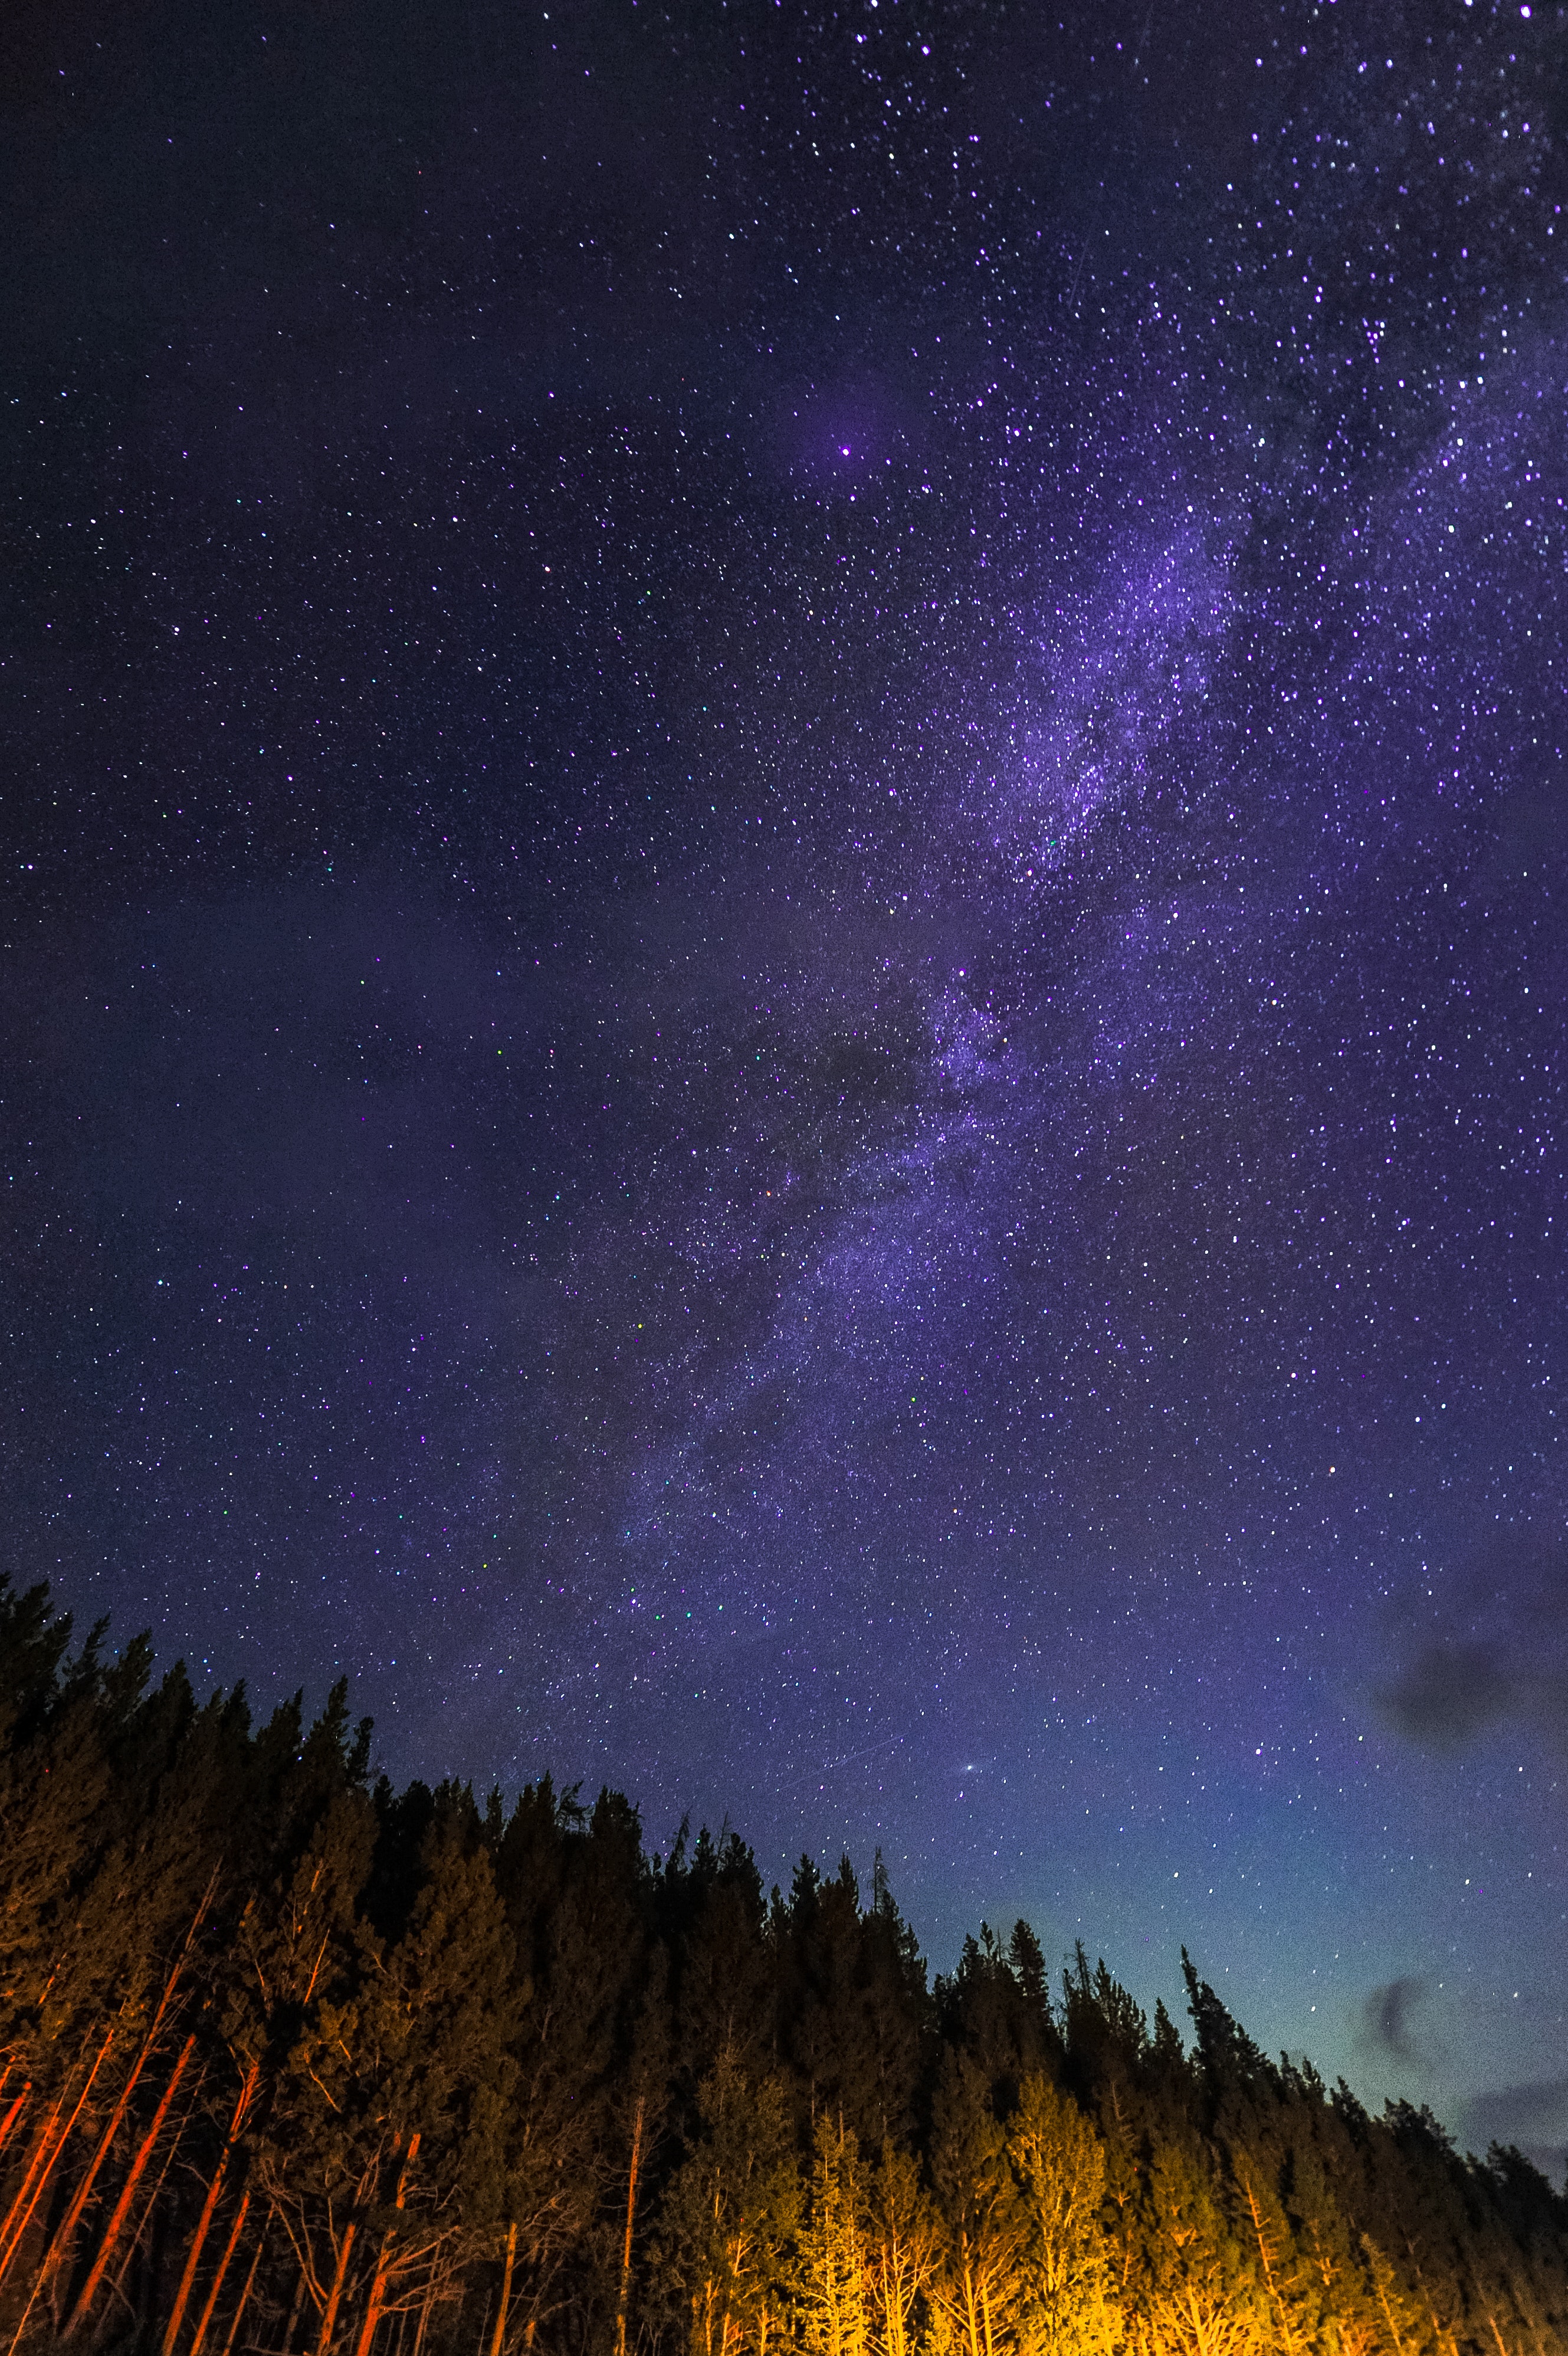
sky, nature, night, purple, star, tree, wilderness, atmosphere, galaxy, astronomical object, cloud, space, landscape, milky way, mountain, universe, astronomy, plant, constellation, mountain range, horizon, national park, midnight, hill